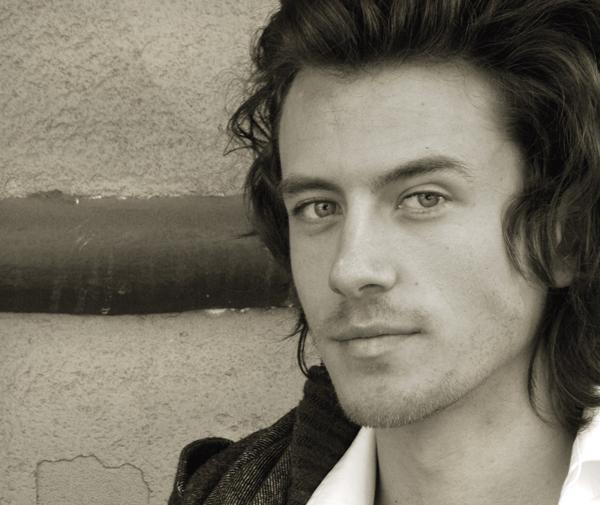
Gender: men